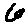
Label: 6